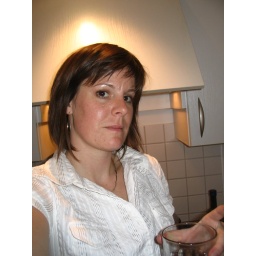
Don't make tomato sauce in a white dress